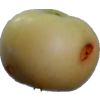
Label: Apple 6